Carnitas
Also known as:
es - Spanish: Carnitas
fr - French: Carnitas
gl - Galician: Carnitas
jv - Javanese: Carnitas
pl - Polish: Carnitas
pt - Portuguese: Carnitas
tr - Turkish: Carnitas
Category: meat, flatbread (pork, tortillas)
Cuisine: French, Mexican
Associated cuisines: French, Mexican
Area: Michoacan
Countries: France, Mexico
Region: Central America Western Europe

This is a dish made by braising, simmering and frying pork in its own fat, lard or cooking oil.

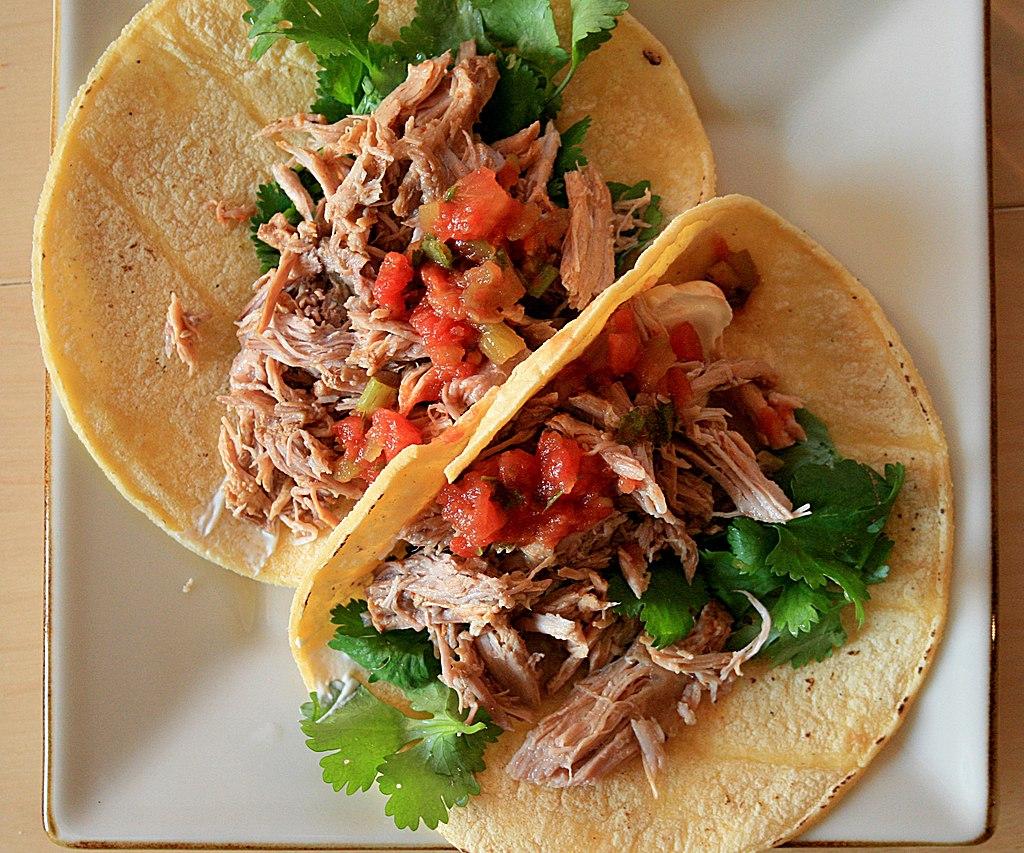
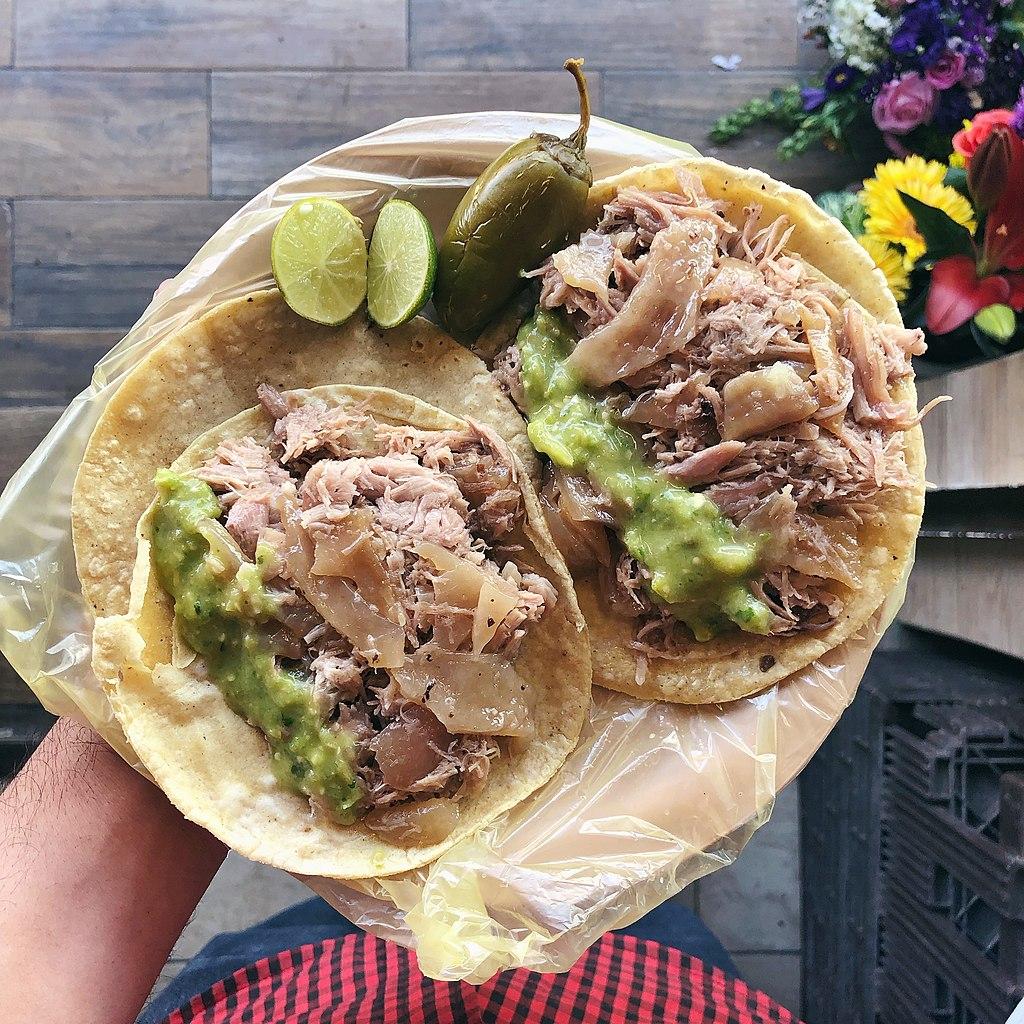
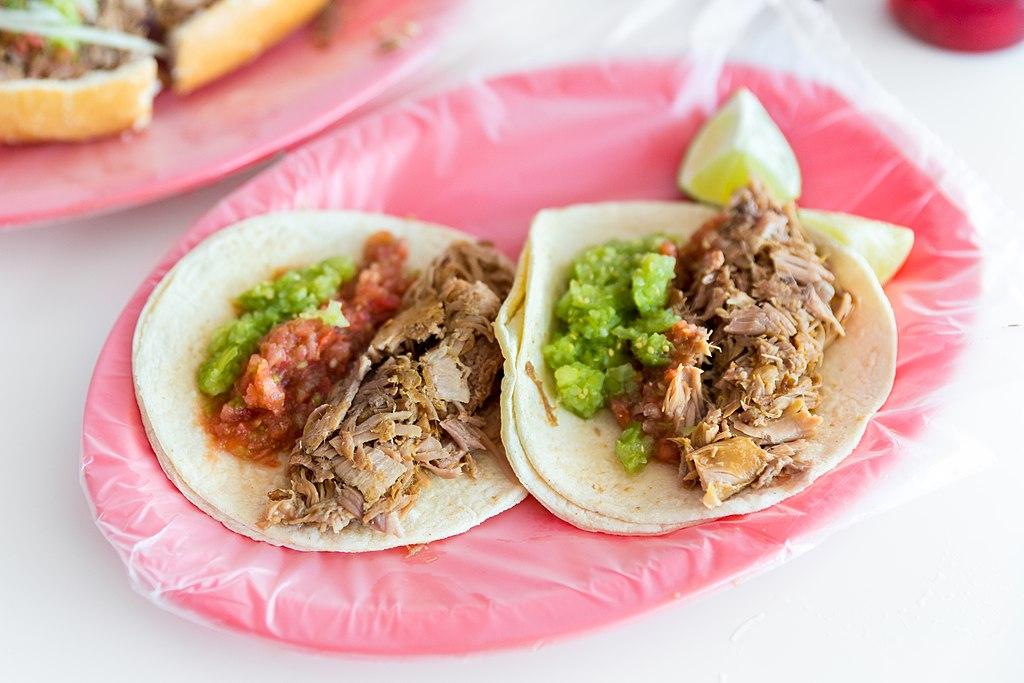